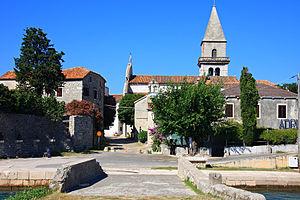
Osor est une localité de Croatie située à cheval sur l'île de Cres et l'île de Lošinj, séparées par un étroit canal navigable creusé à l'époque romaine. En 2001, la localité comptait 73 habitants.